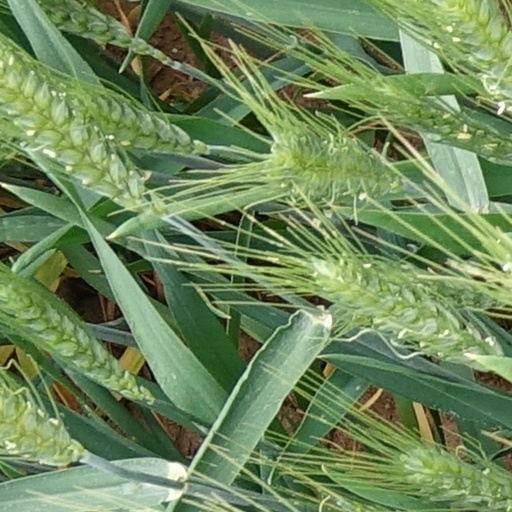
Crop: wheat